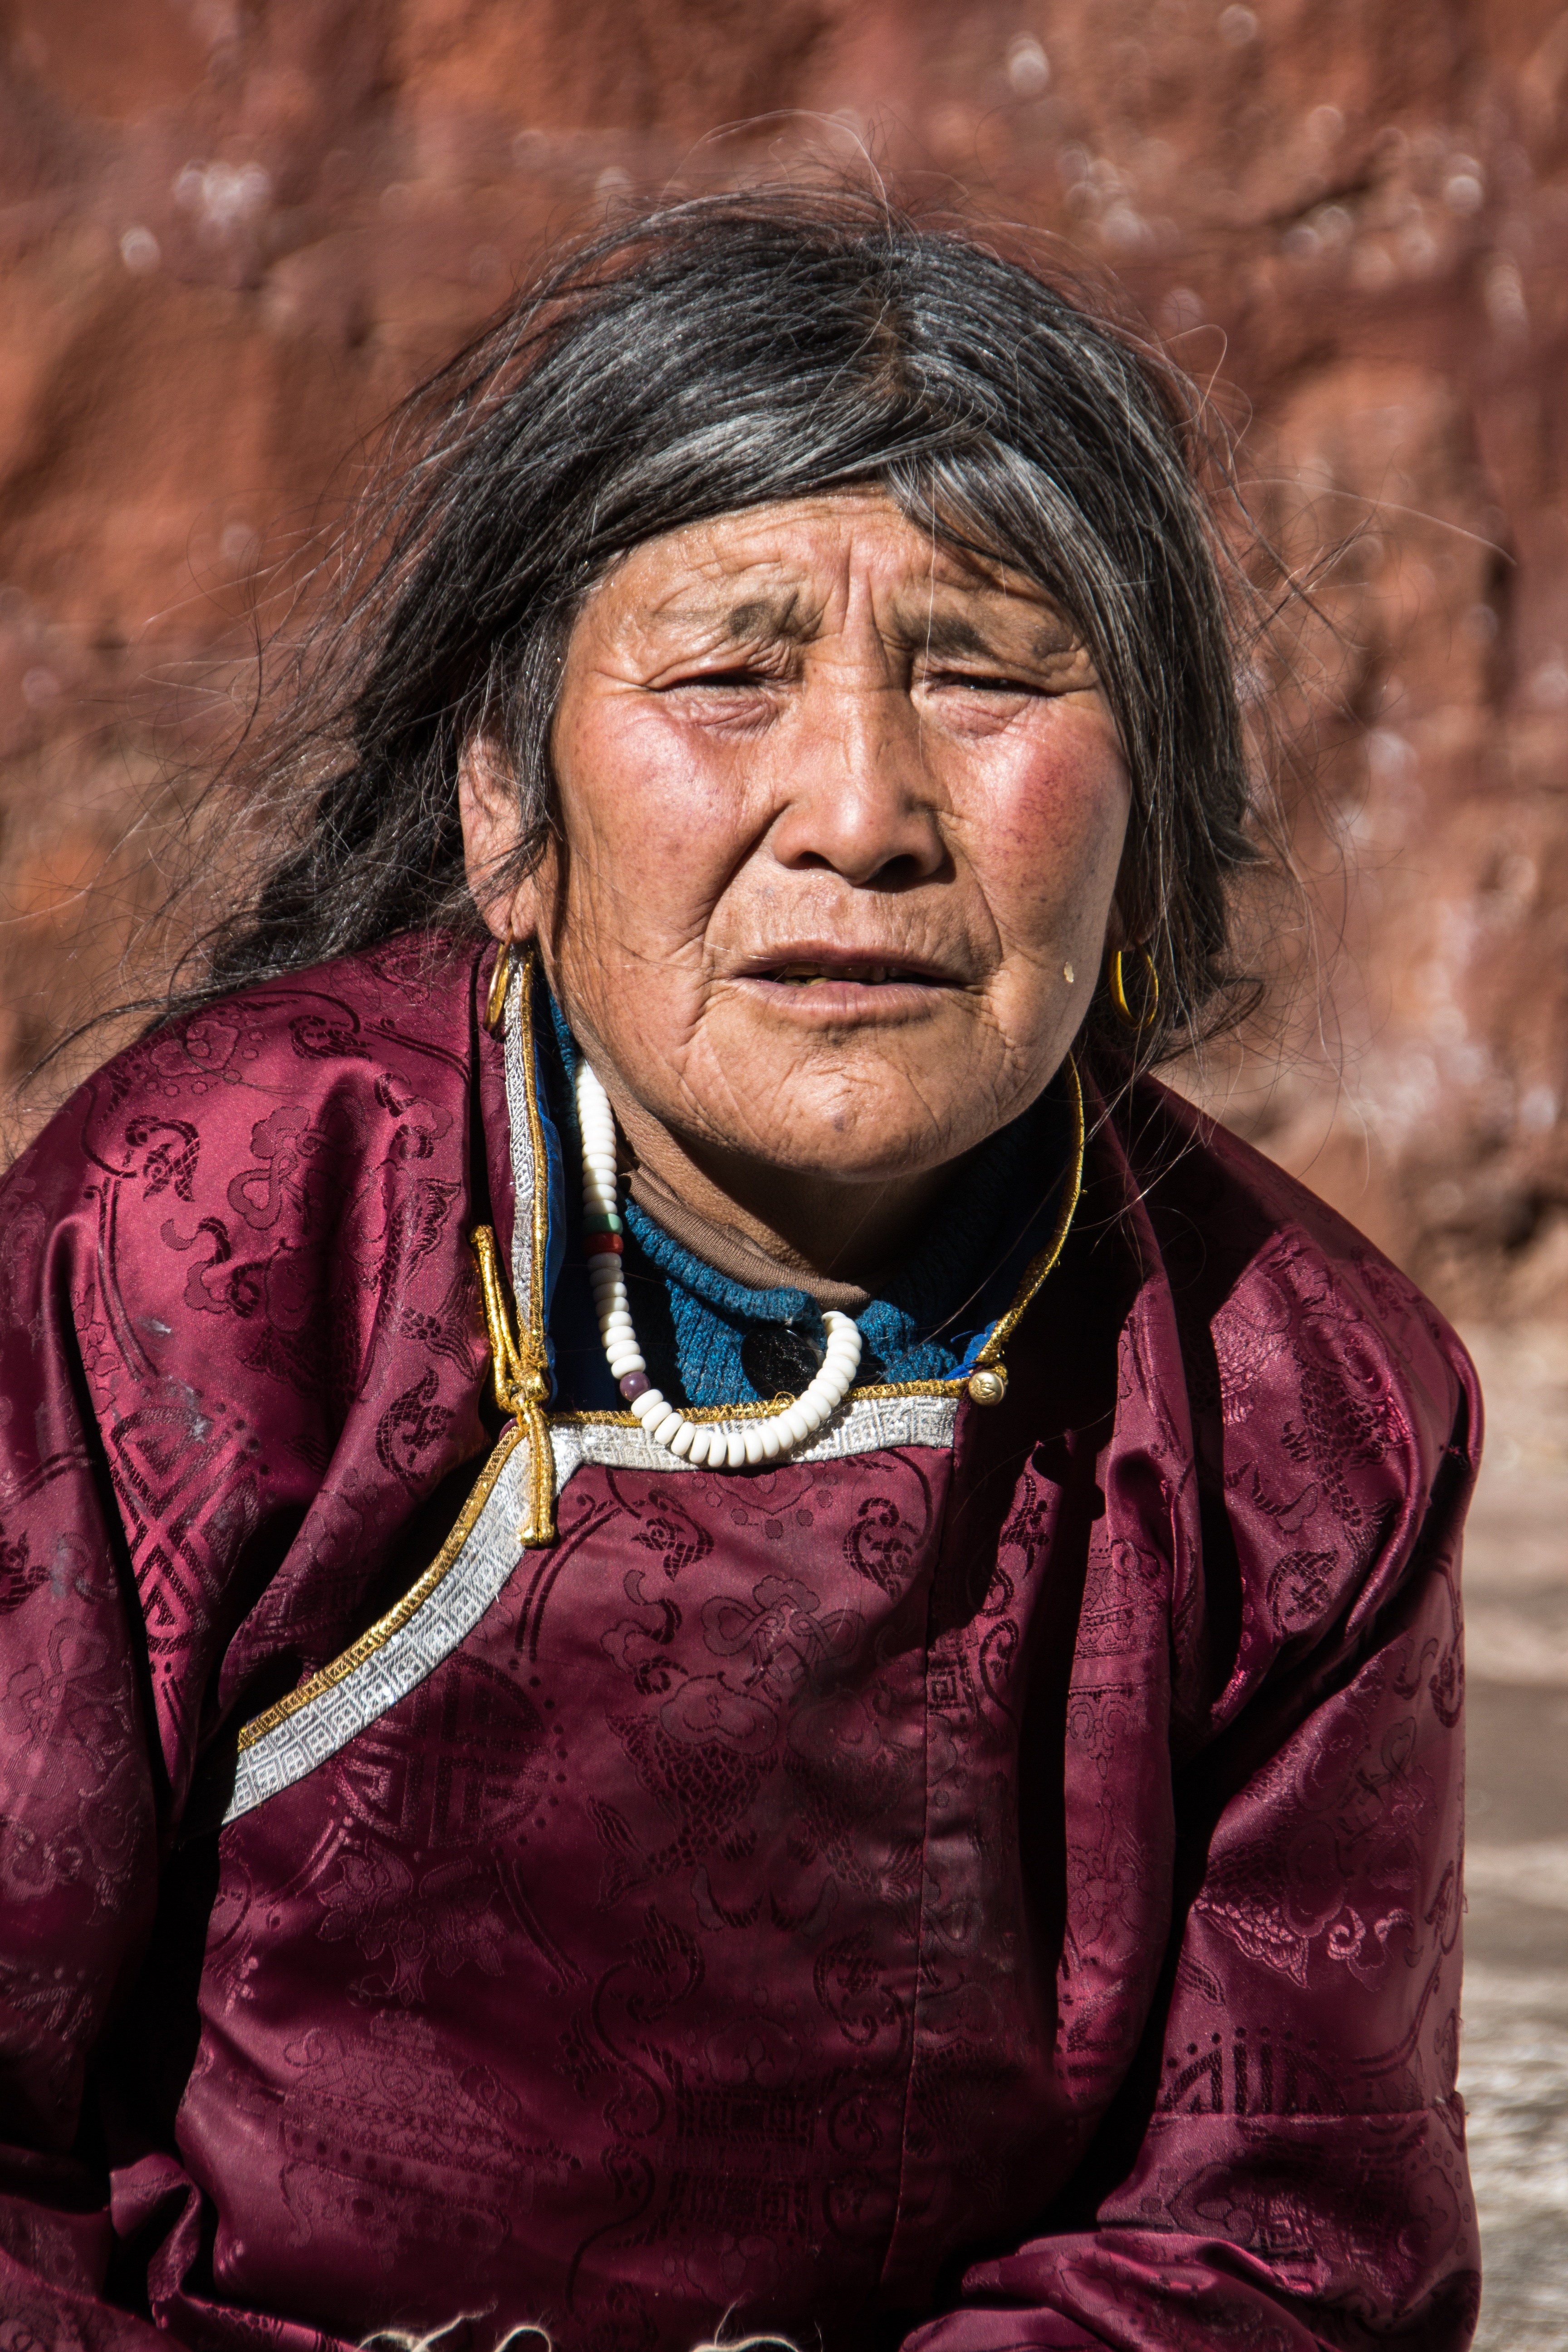
man, person, people, woman, old, male, portrait, child, lady, facial expression, smile, grandma, senior citizen, temple, head, photograph, image, elderly